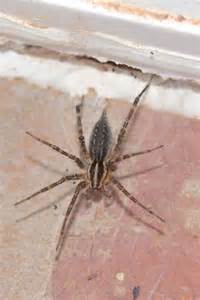
Label: ragno